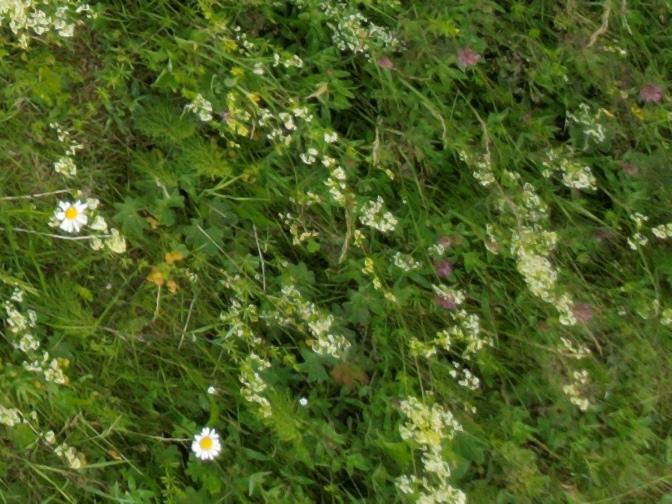
Flowers visible:  daisy flowers, yarrow flowers, yarrow flowers, yarrow flowers, yarrow flowers,  daisy flowers,  daisy flowers